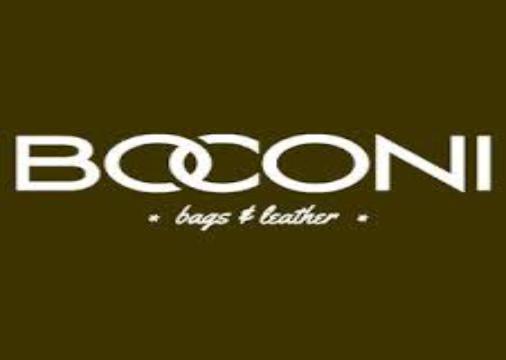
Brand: Boconi
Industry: Clothes